Tosa Mitsunori

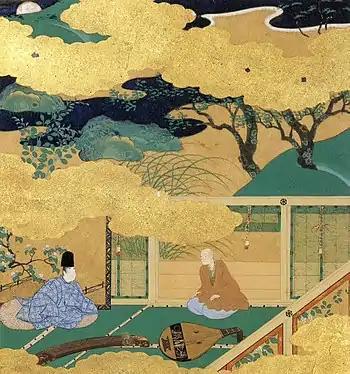
Illustration by Tosa Mitsunori from "The Tale of Genji".

Tosa Mitsunori (土佐光則, January 16, 1583 to March 1, 1638) was an illustrator from the Tosa school of painting during the Azuchi–Momoyama period and the early Edo period.